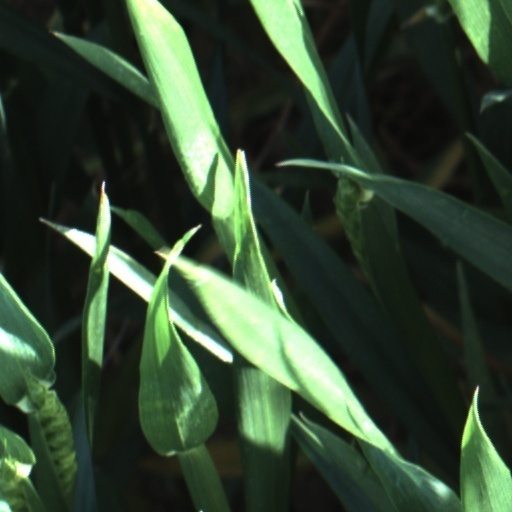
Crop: wheat